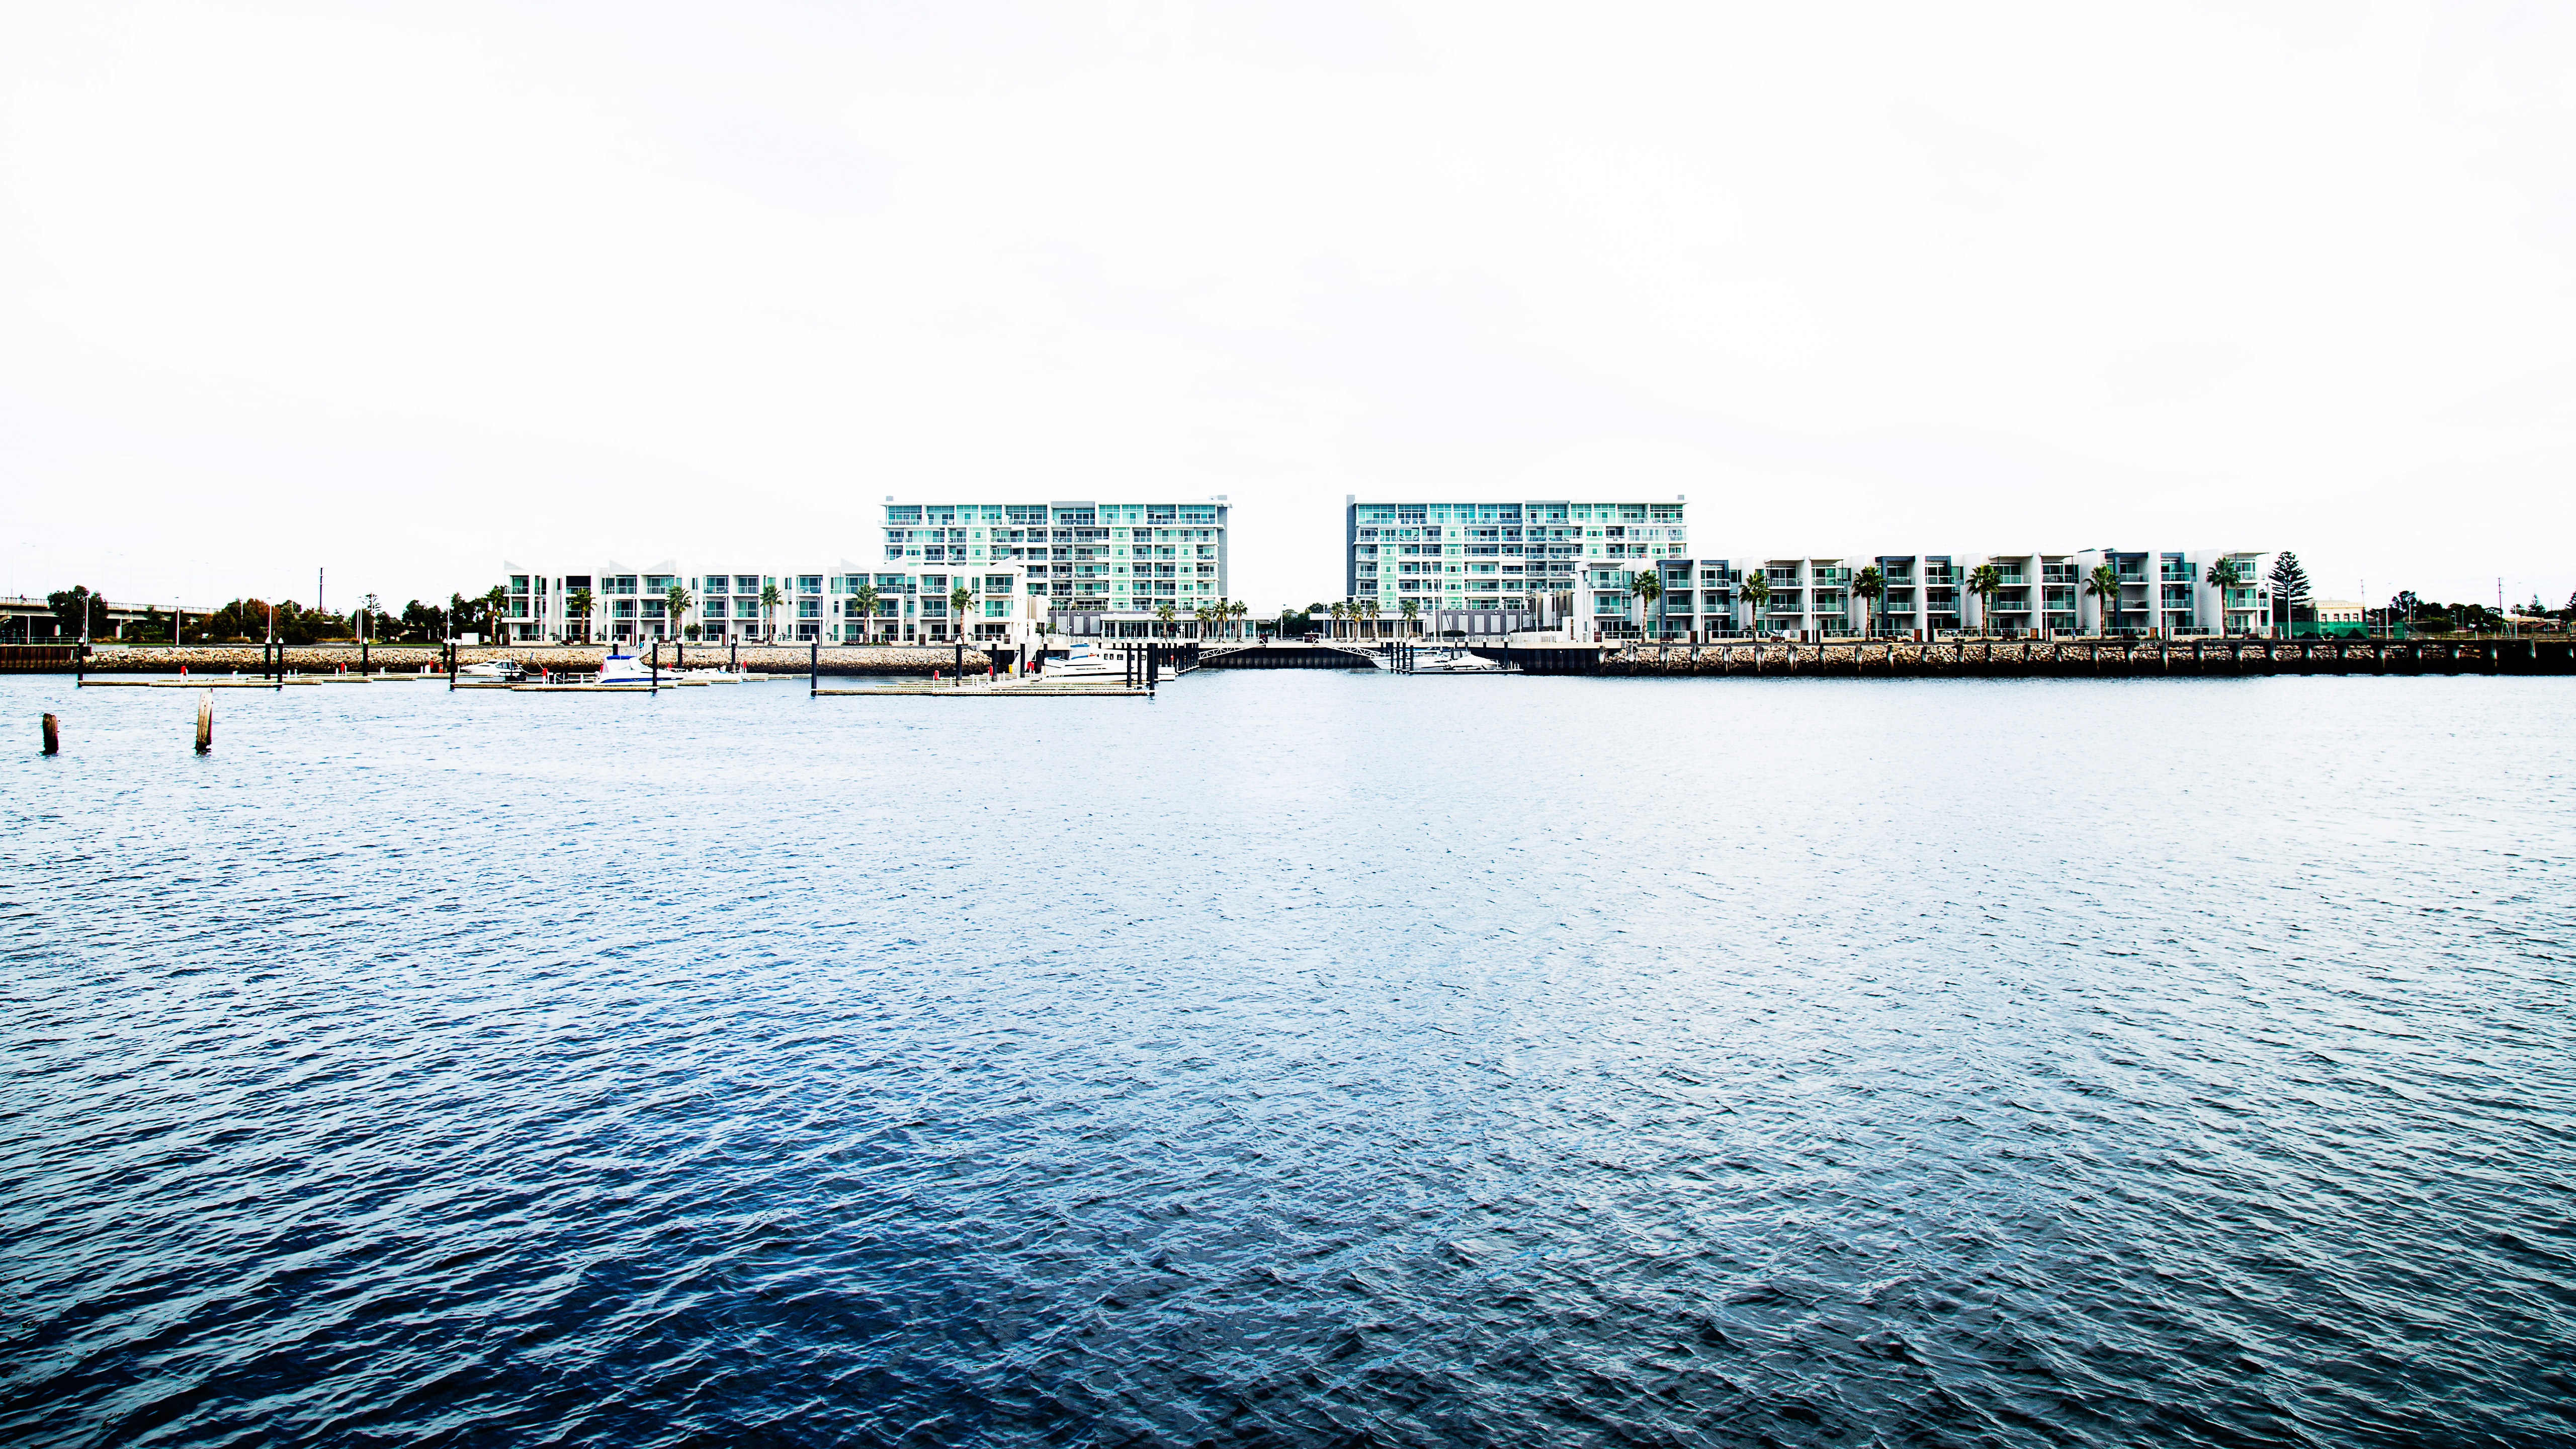
landscape, sea, water, horizon, dock, architecture, sky, skyline, lake, city, urban, cityscape, panorama, reflection, bay, marina, buildings